Tiverton Castle

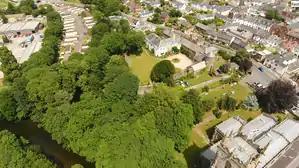
Tiverton Castle, aerial photograph with River Exe and St Peter's parish church. Looking towards north-east

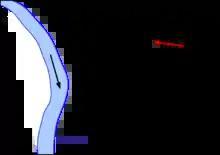
Groundplan of Tiverton Castle and setting

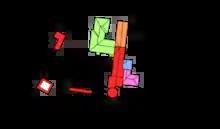
Tiverton Castle, detailed plan

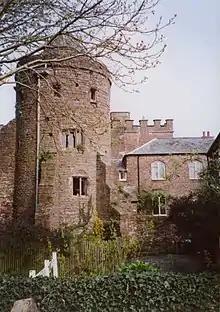
South-east tower, Tiverton Castle, external view

Tiverton Castle is the remains of a medieval castle dismantled after the English Civil War and thereafter converted in the 17th century into a country house. It occupies a defensive position above the banks of the River Exe at Tiverton in Devon.